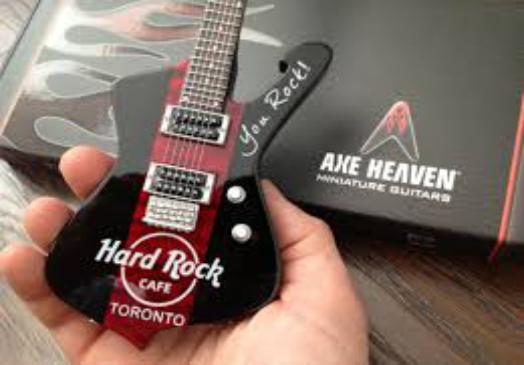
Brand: Hard Rock Cafe
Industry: Food